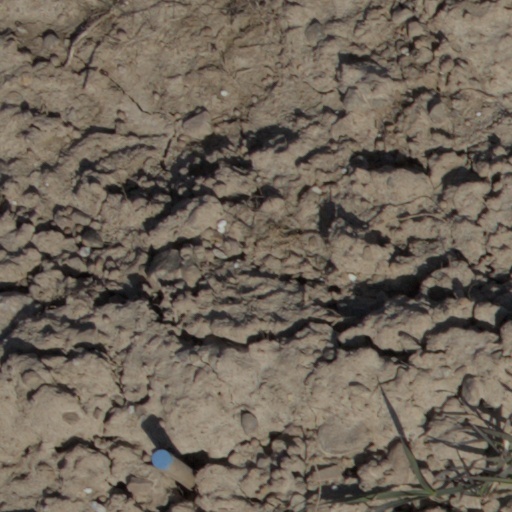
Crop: wheat